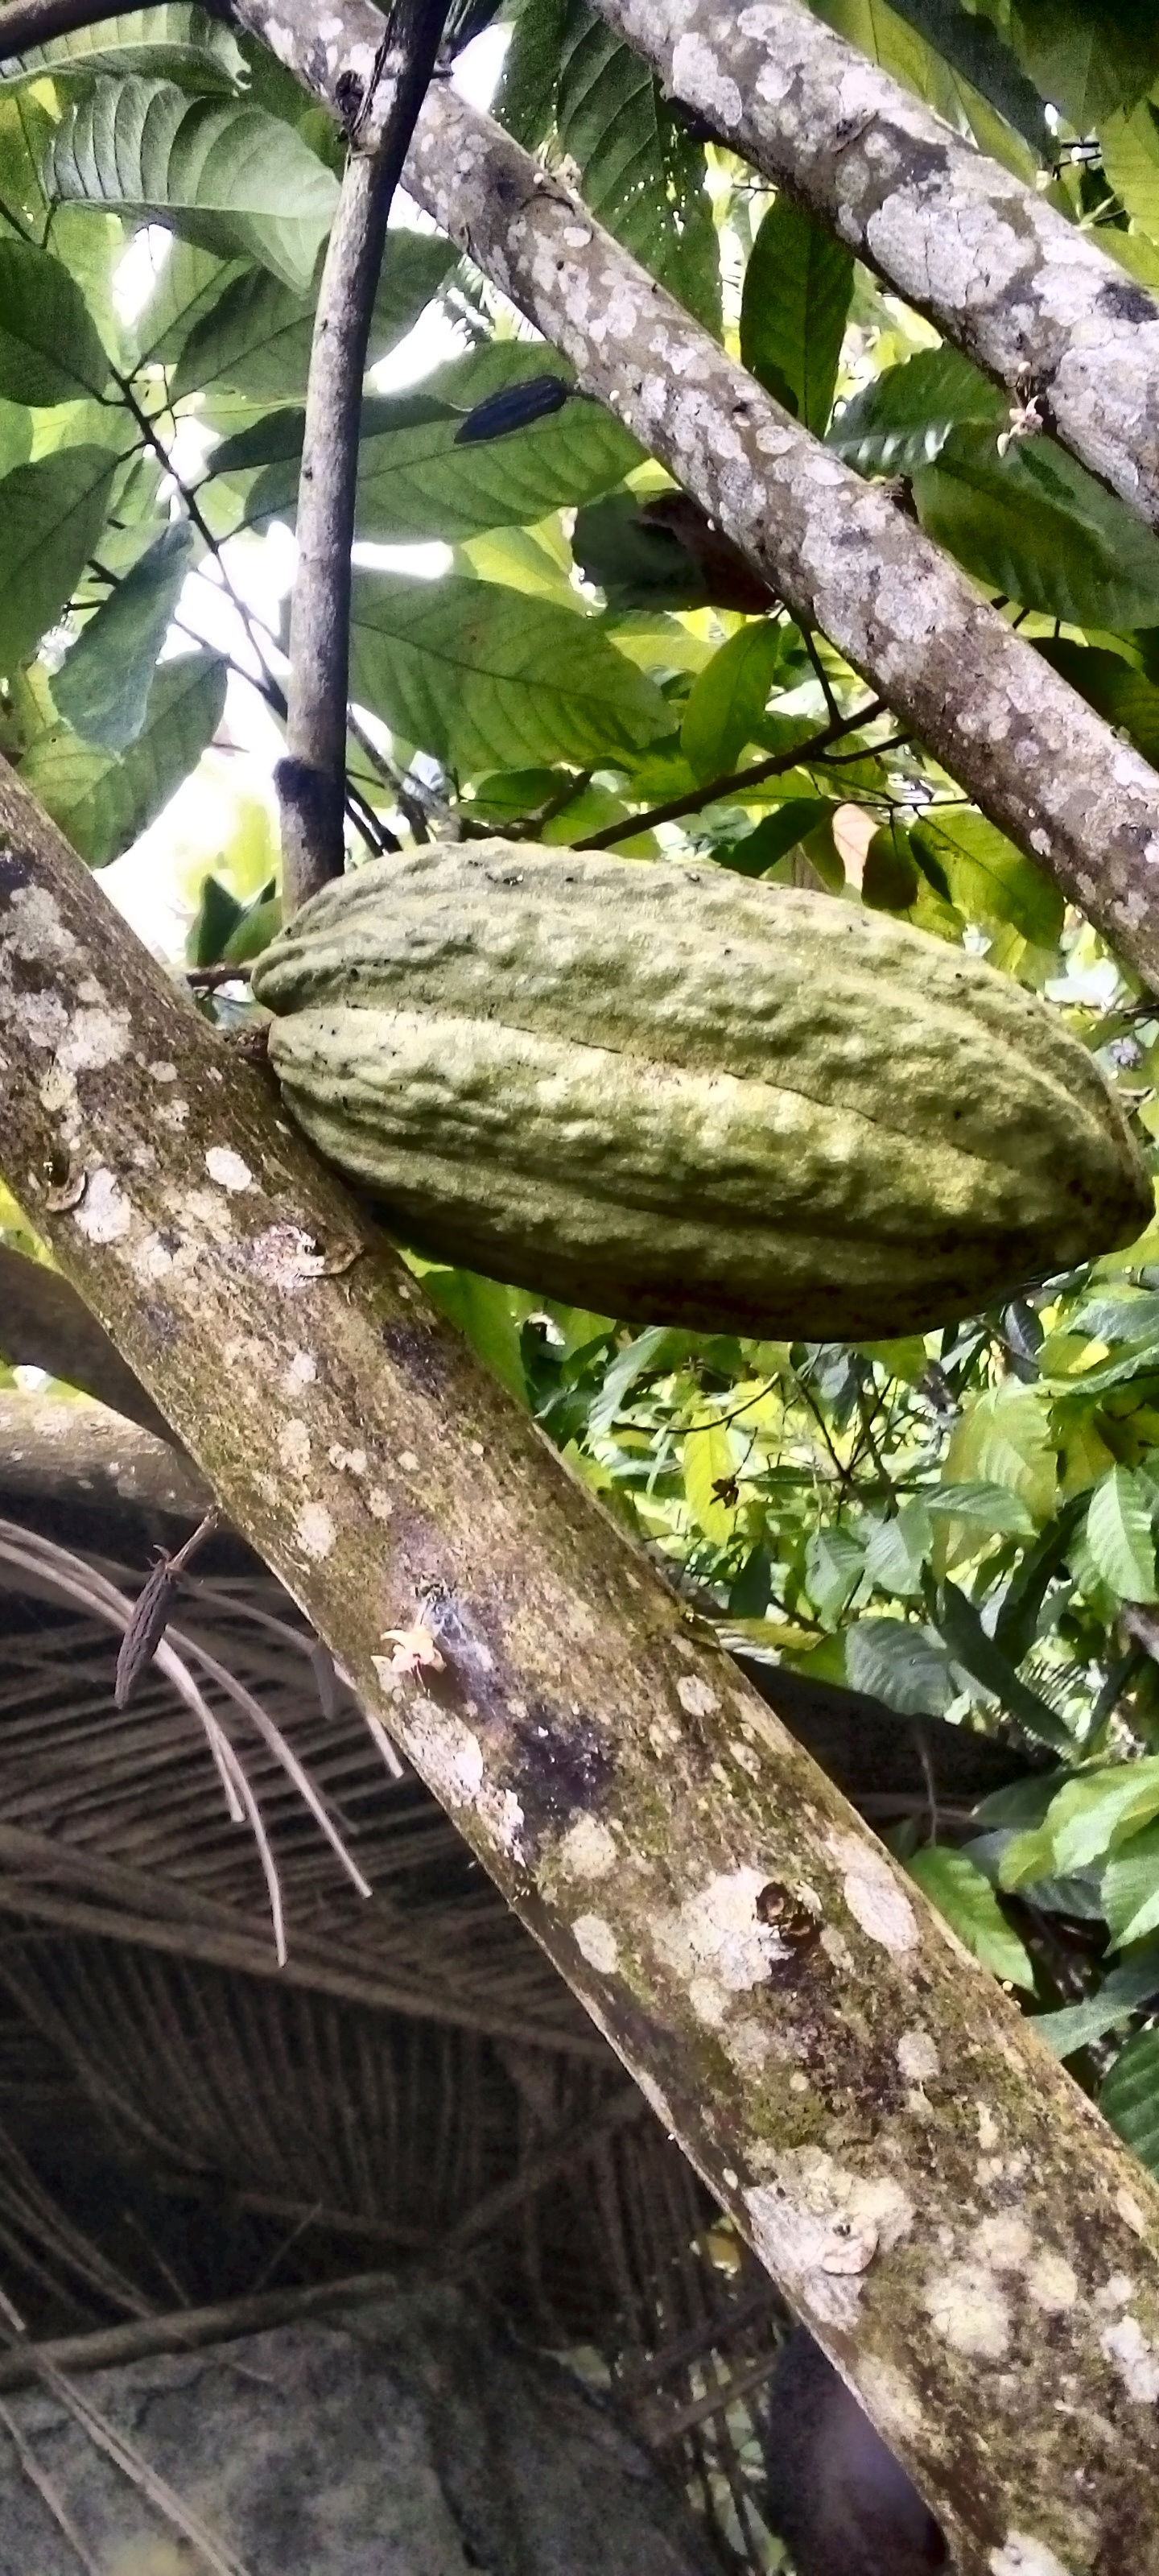
Maturity: mature
Variety: Guiana